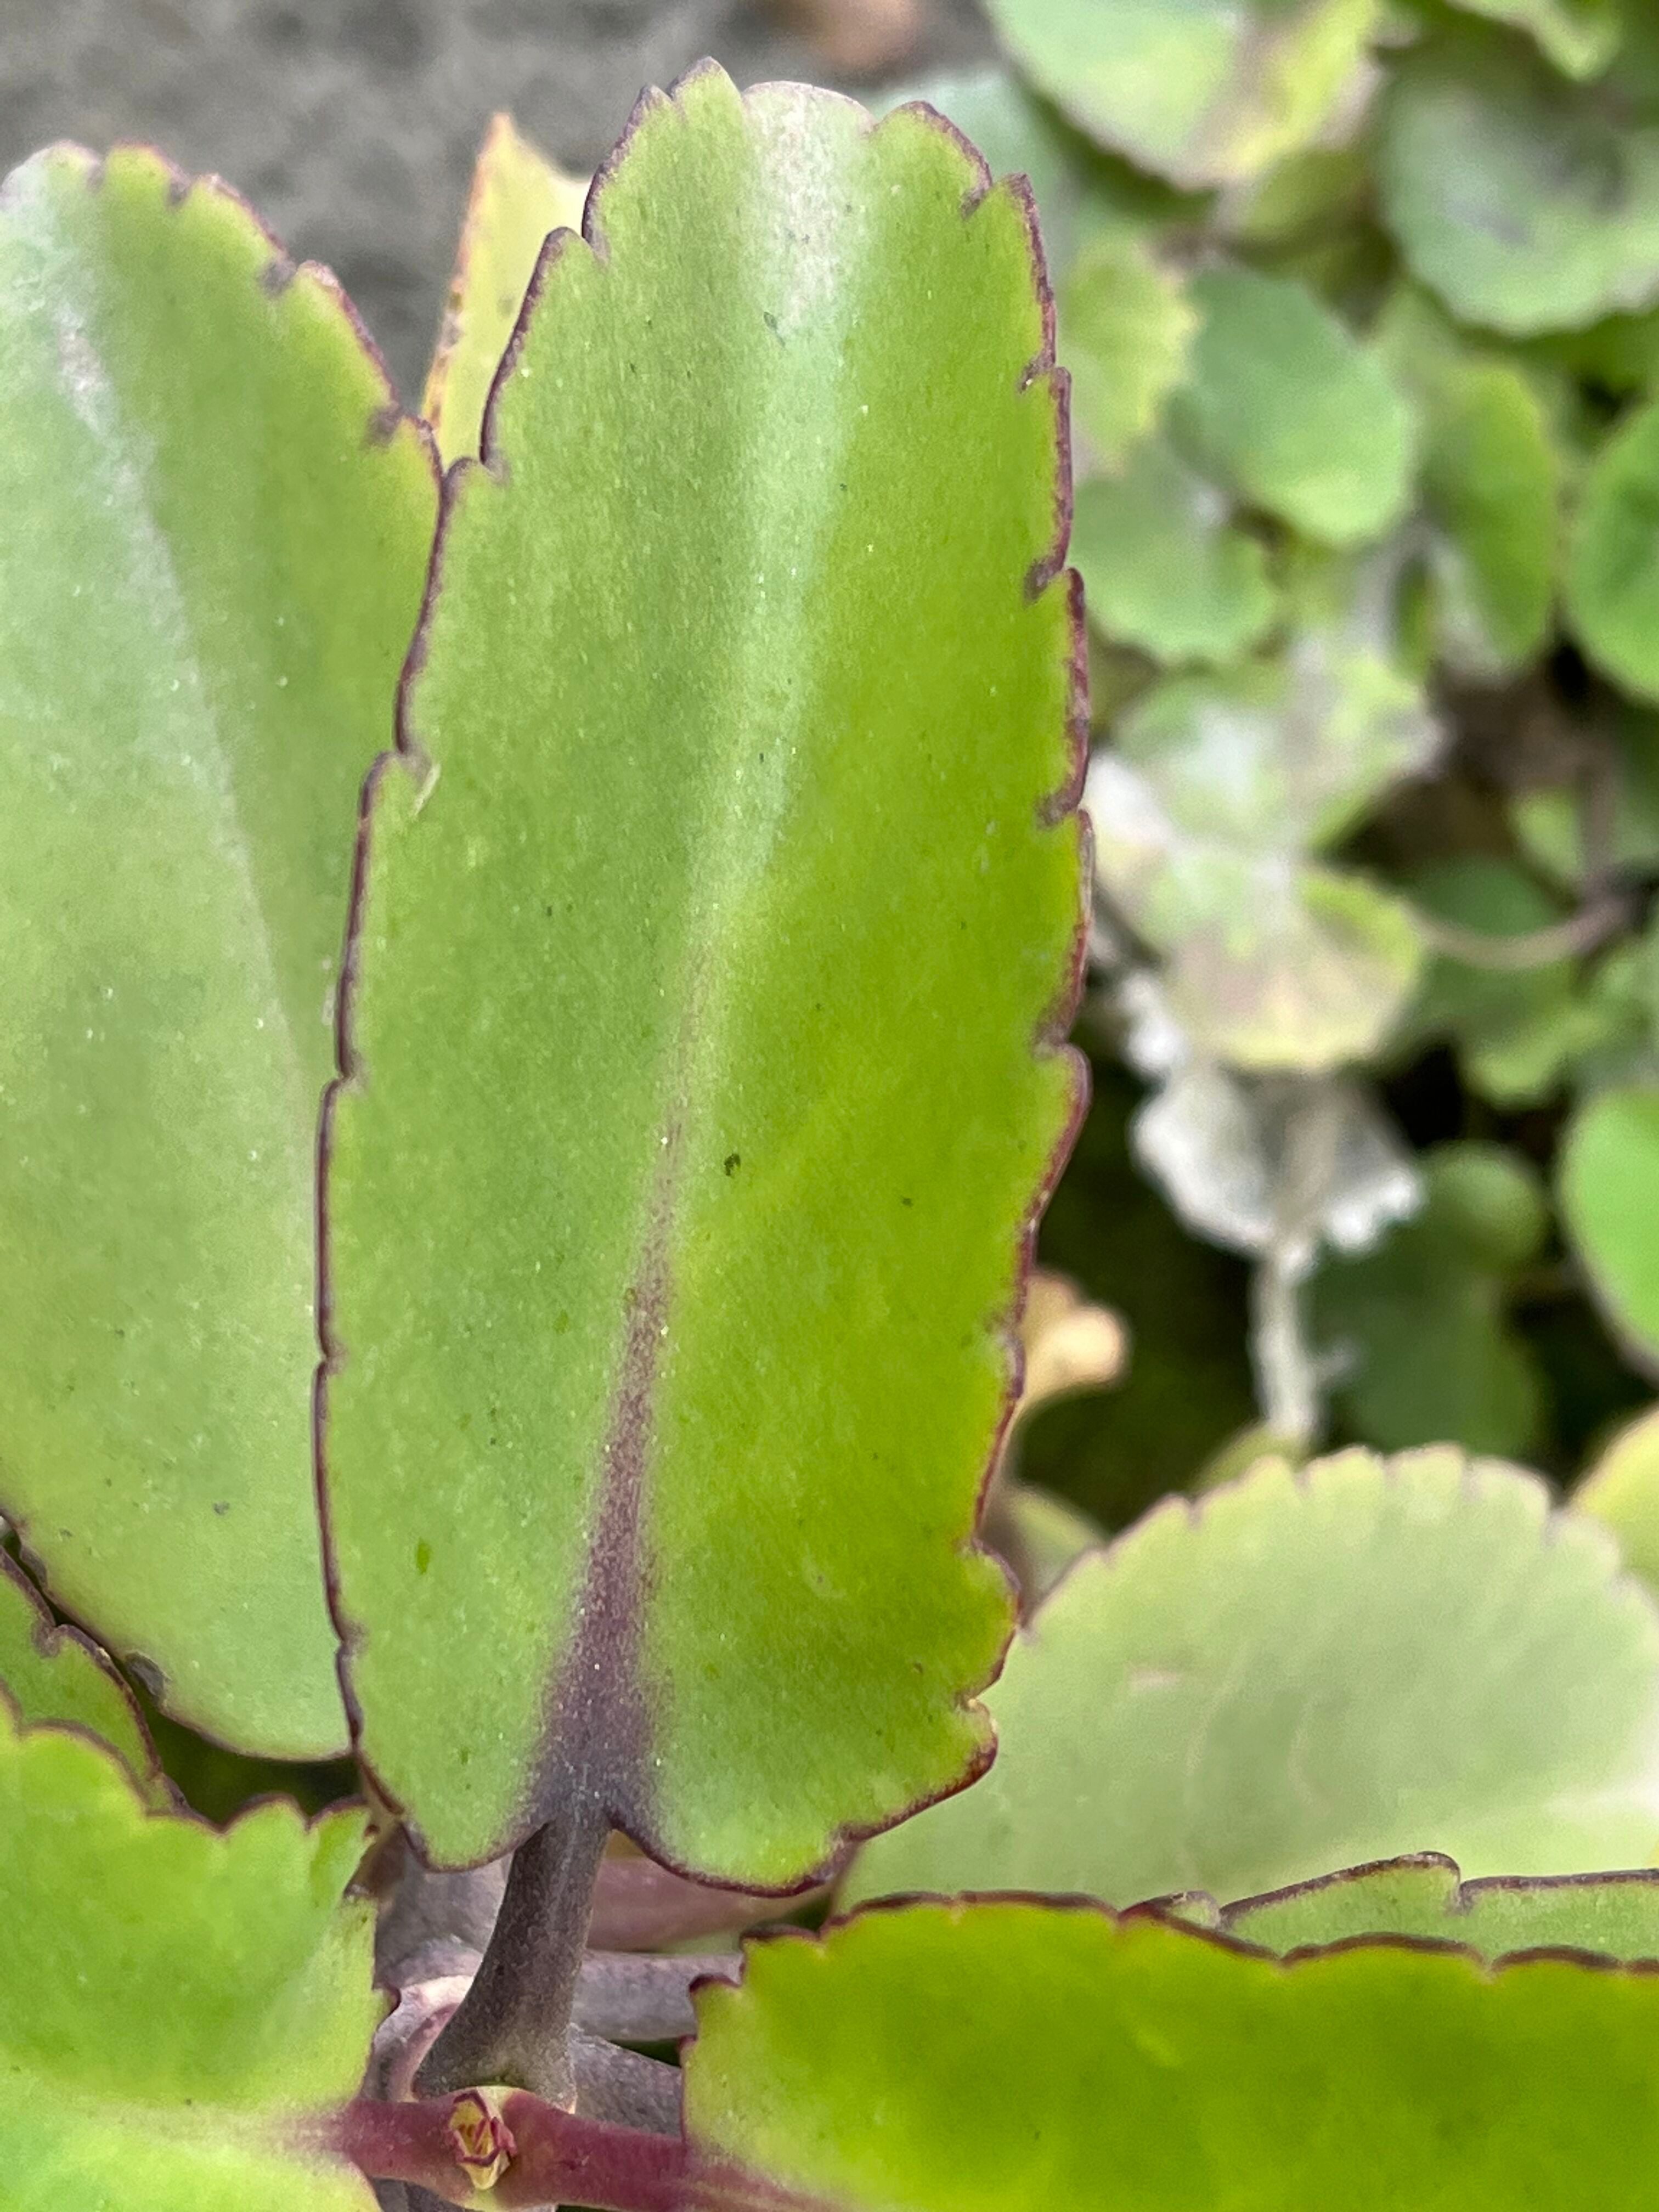
Plant species: kalanchoe-pinnata